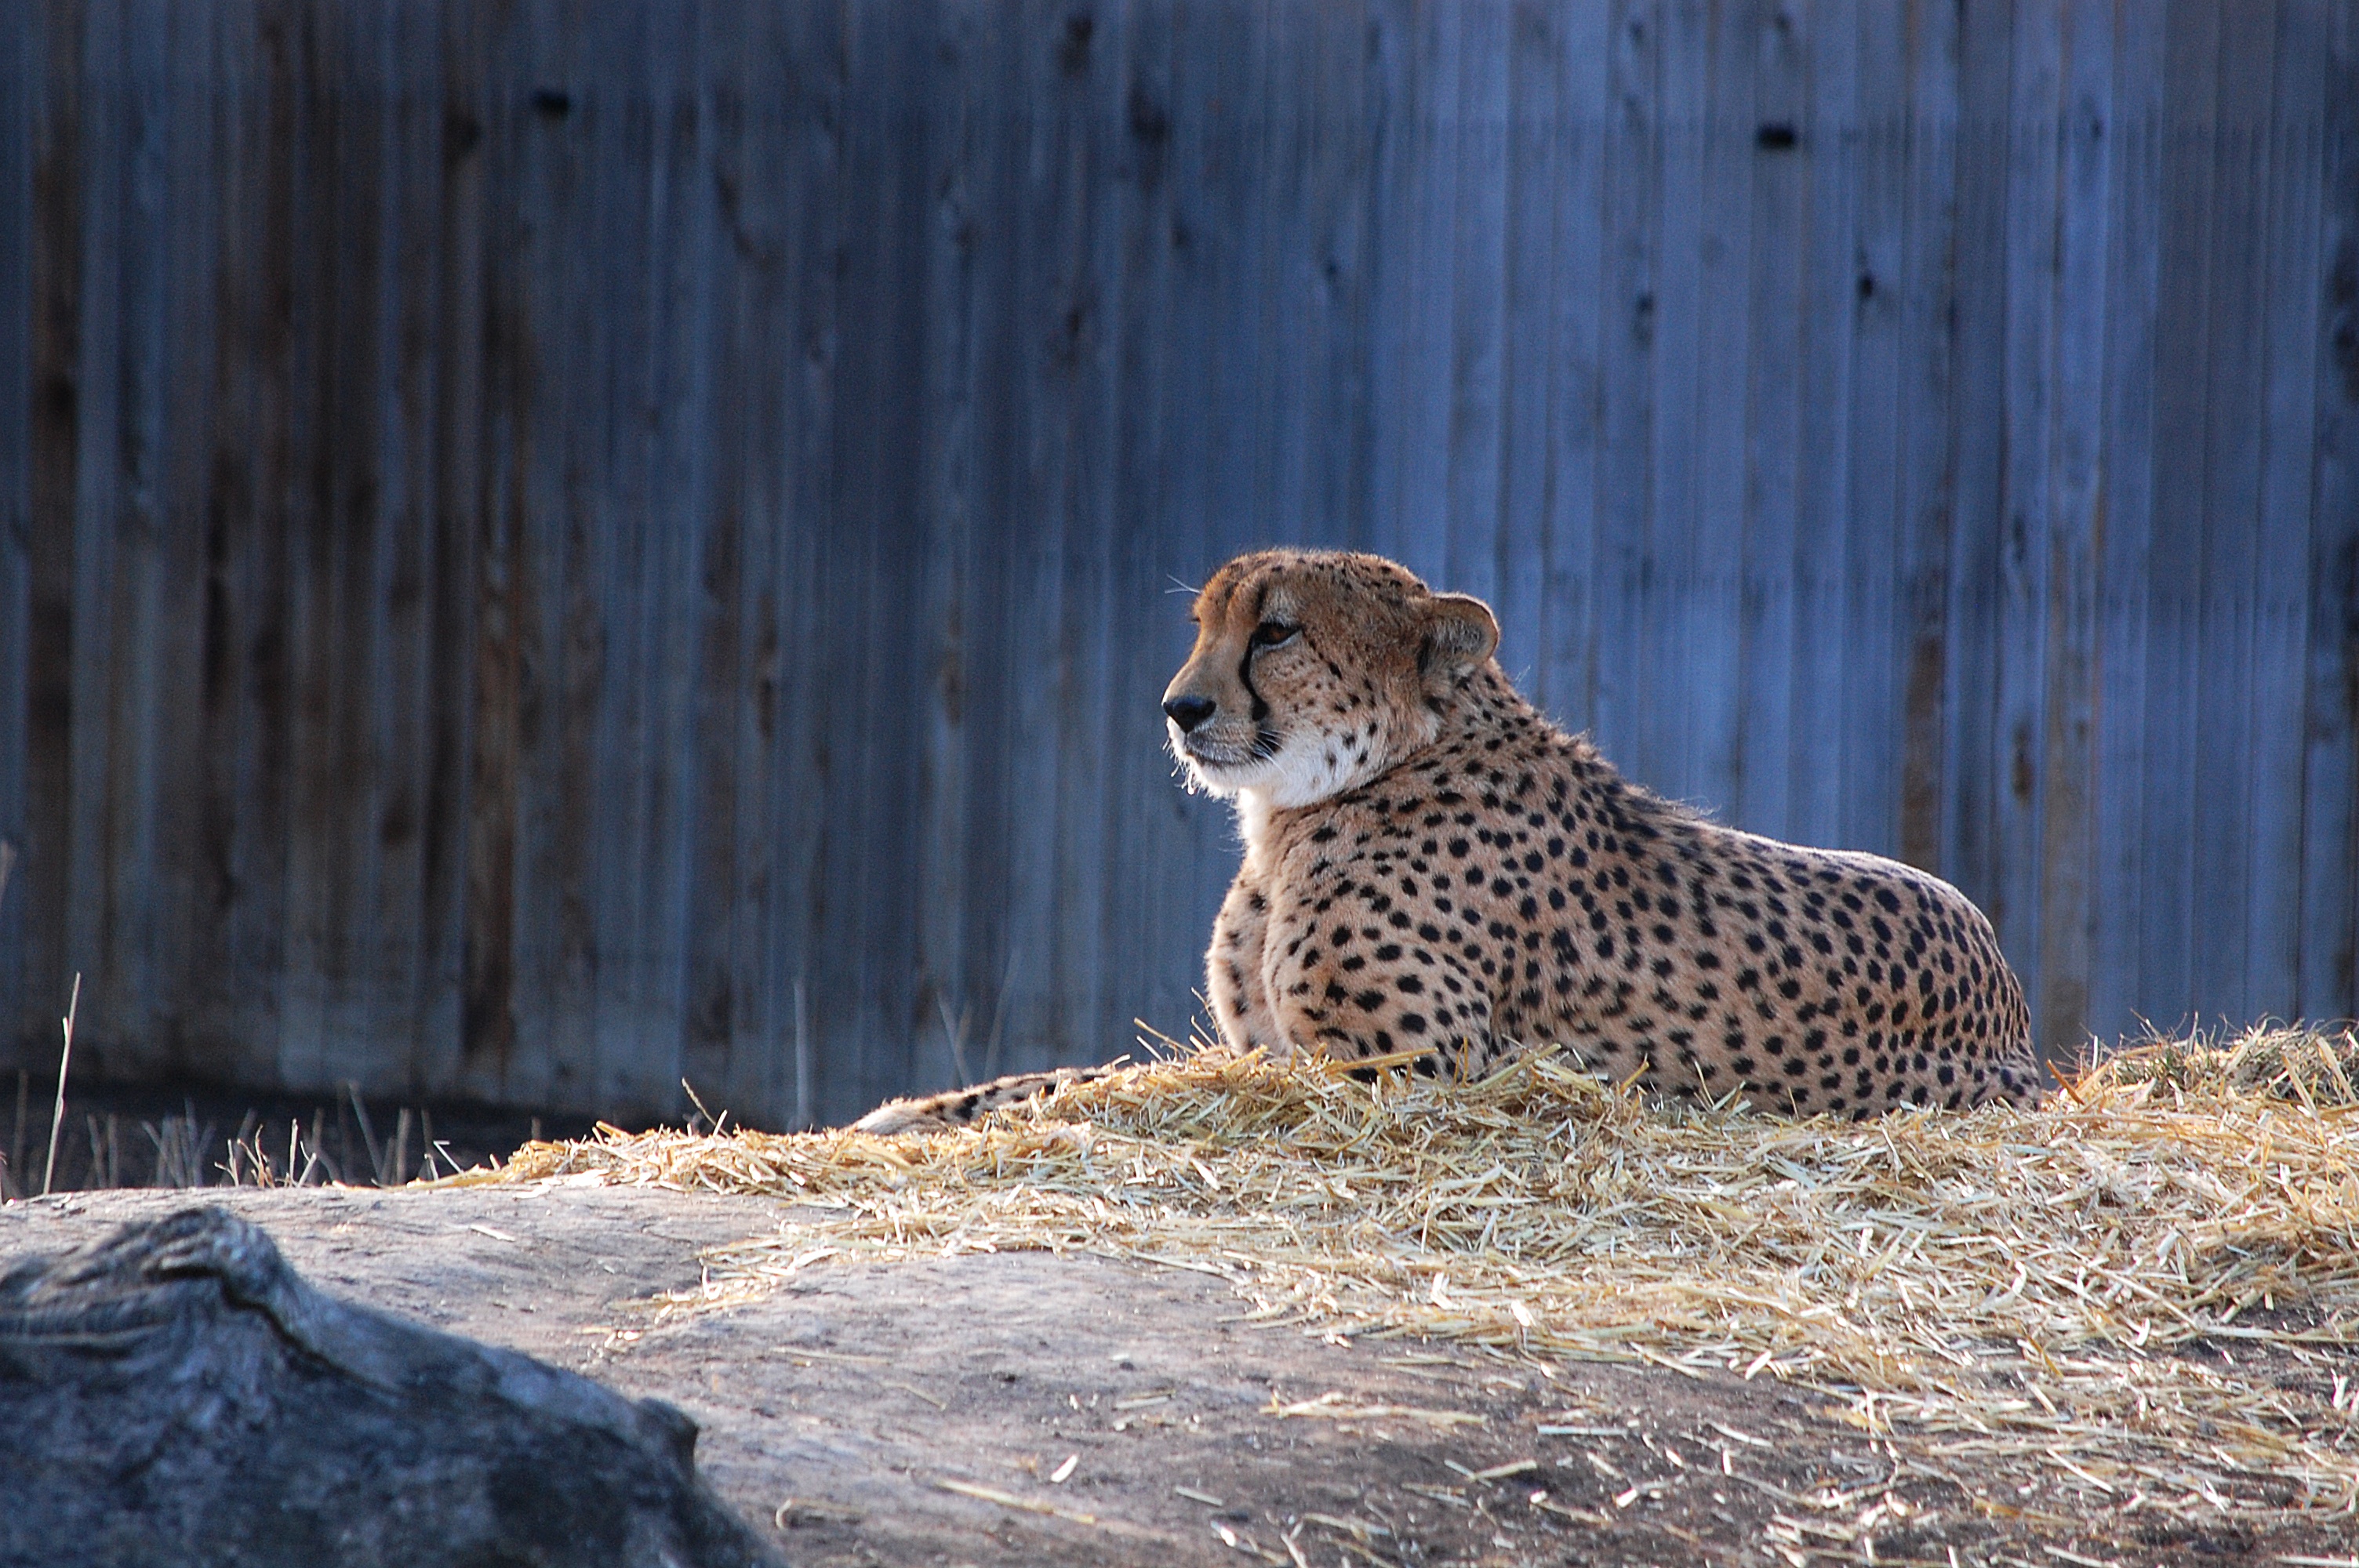
wildlife, zoo, mammal, fauna, leopard, cheetah, vertebrate, small to medium sized cats, cat like mammal